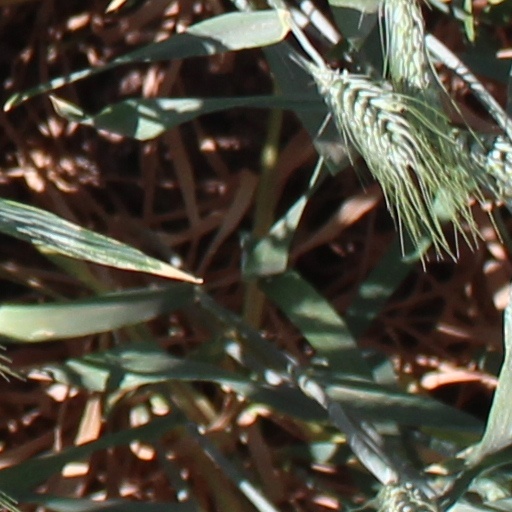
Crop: wheat